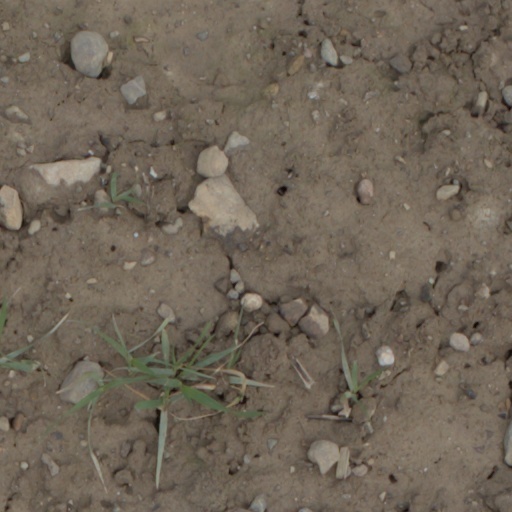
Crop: wheat